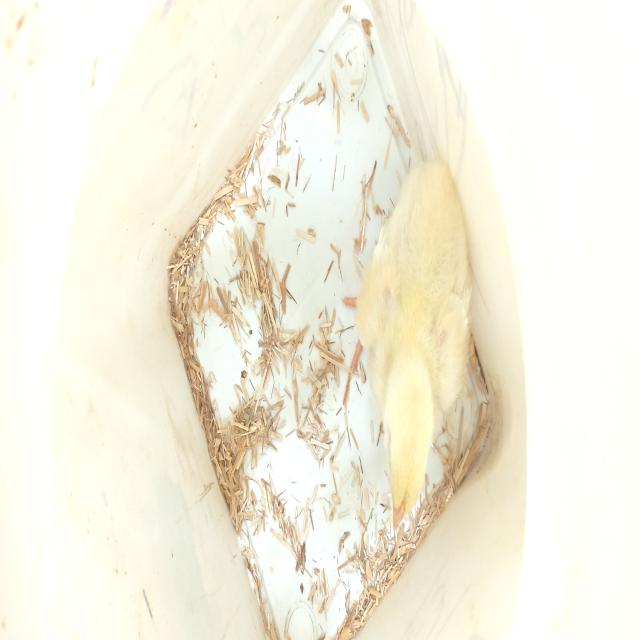
Weight: 191 g